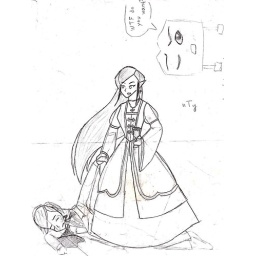
This lady killed a man. And theres a sideway box with a face floating above her head.